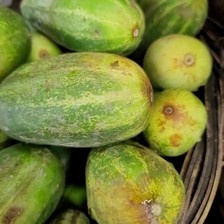
Label: cucumber